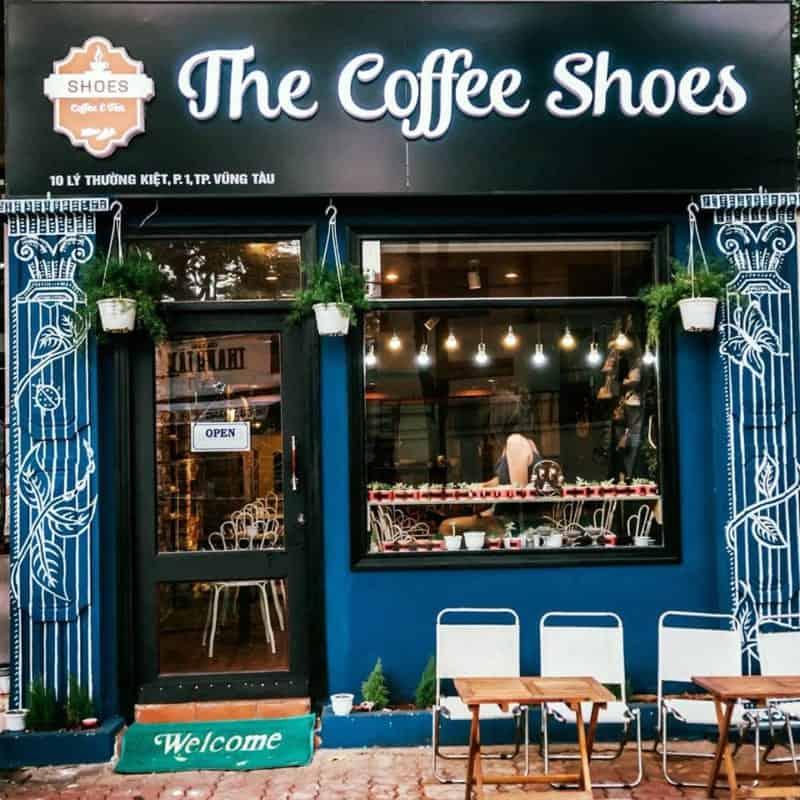
có một vài bộ bàn ghế được đặt ở bên ngoài cửa tiệm